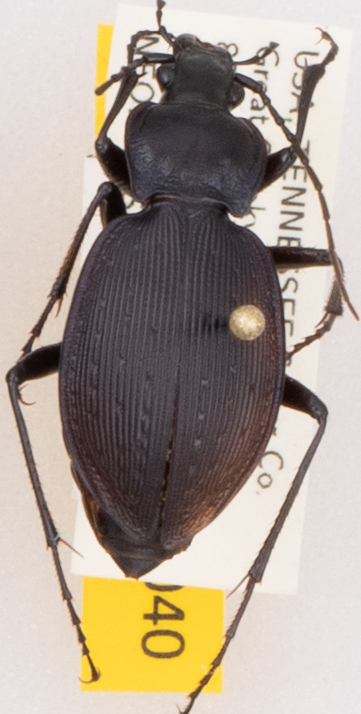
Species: Carabus goryi
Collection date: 2019-09-17
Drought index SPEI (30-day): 0.17
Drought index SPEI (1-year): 2.09
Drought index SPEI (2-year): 2.09